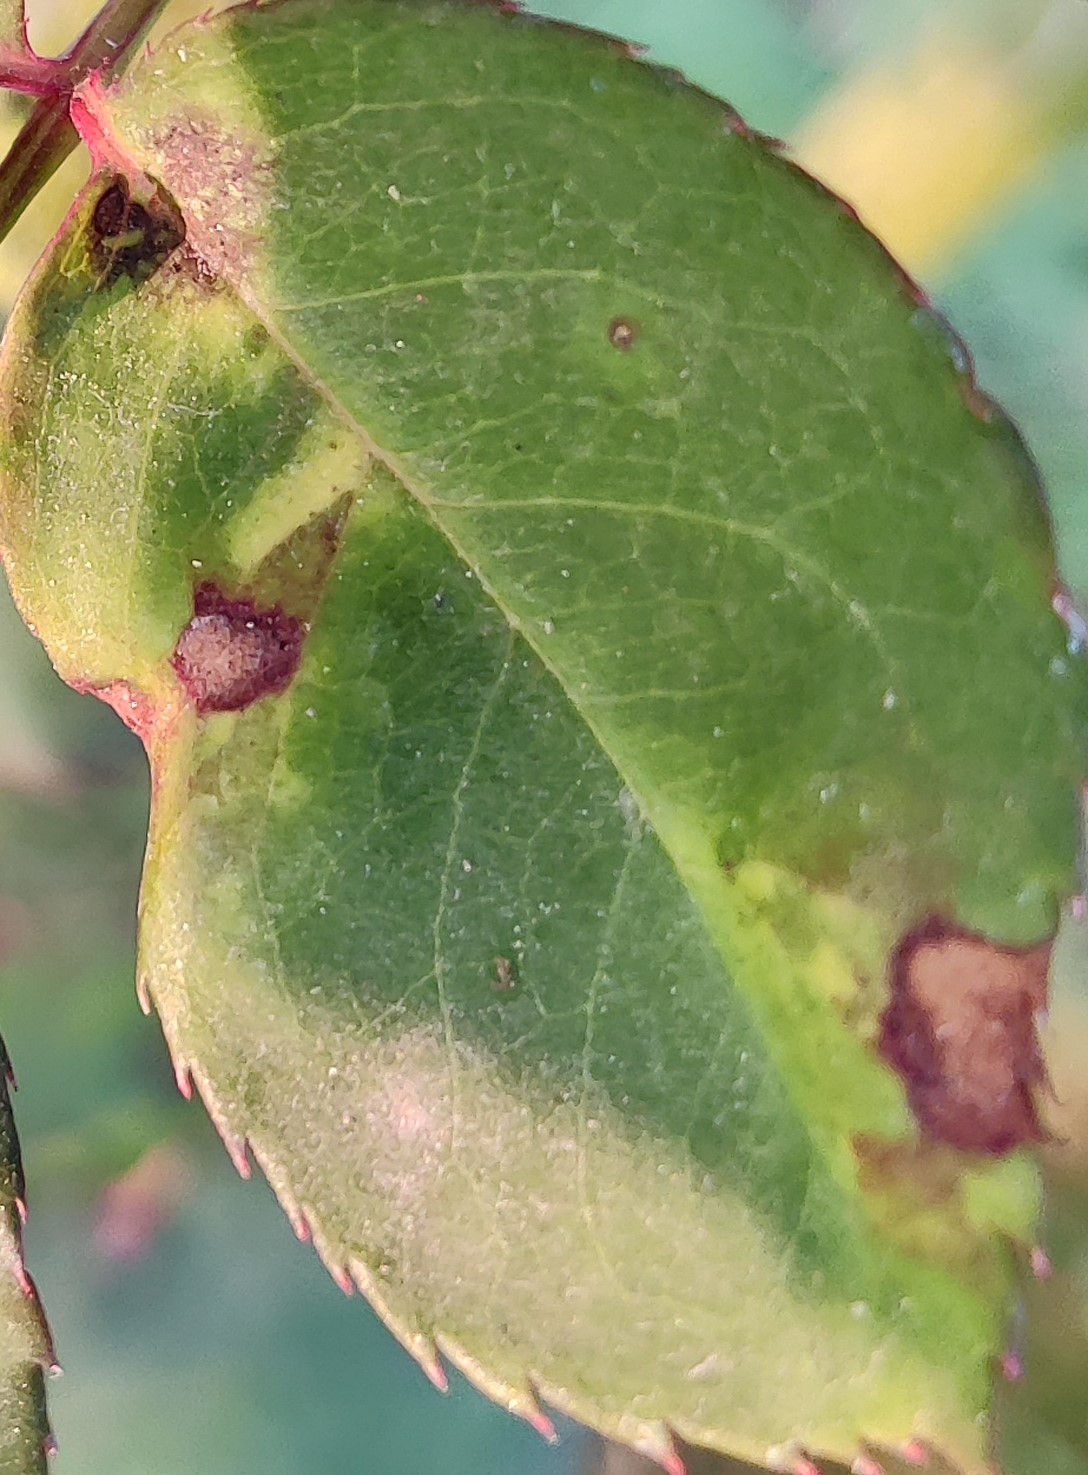
Label: Black Spot